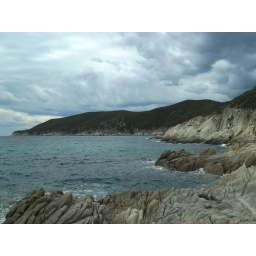
White rocks and spectacular clouds in Porto.